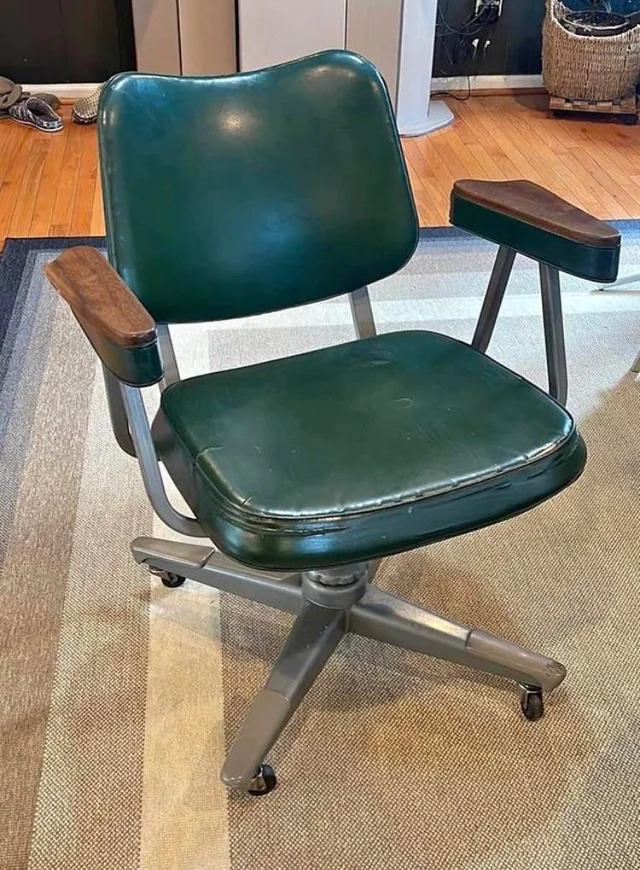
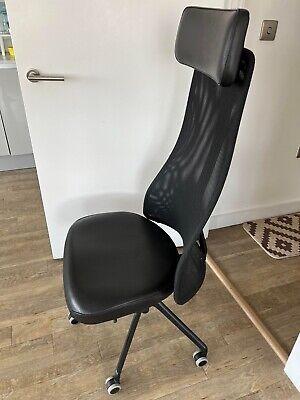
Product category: items_chair
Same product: no